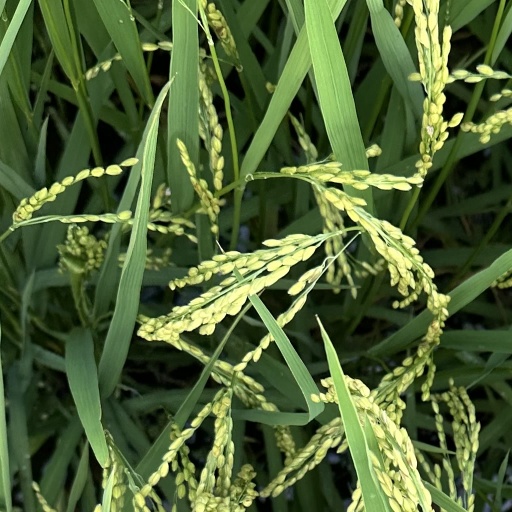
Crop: rice